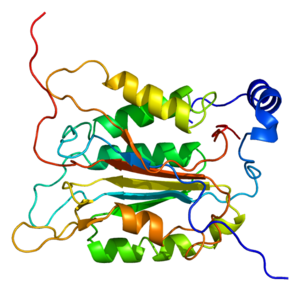
La caspase 1, ou ICE, est une protéase à cystéine de la famille des caspases. Elle catalyse le clivage des chaînes polypeptidiques au niveau de séquences ayant un résidu d'aspartate en P1, avec une préférence pour la séquence Tyr–Val–Ala–Asp-|-. Cette enzyme intervient dans le clivage protéolytique d'autres protéines telles que les précurseurs des cytokine inflammatoires que sont l'Interleukine 1β et l'interleukine 18 pour les convertir en peptides matures. Elle est codée chez l'homme par le gène CASP1, situé sur le chromosome 11.